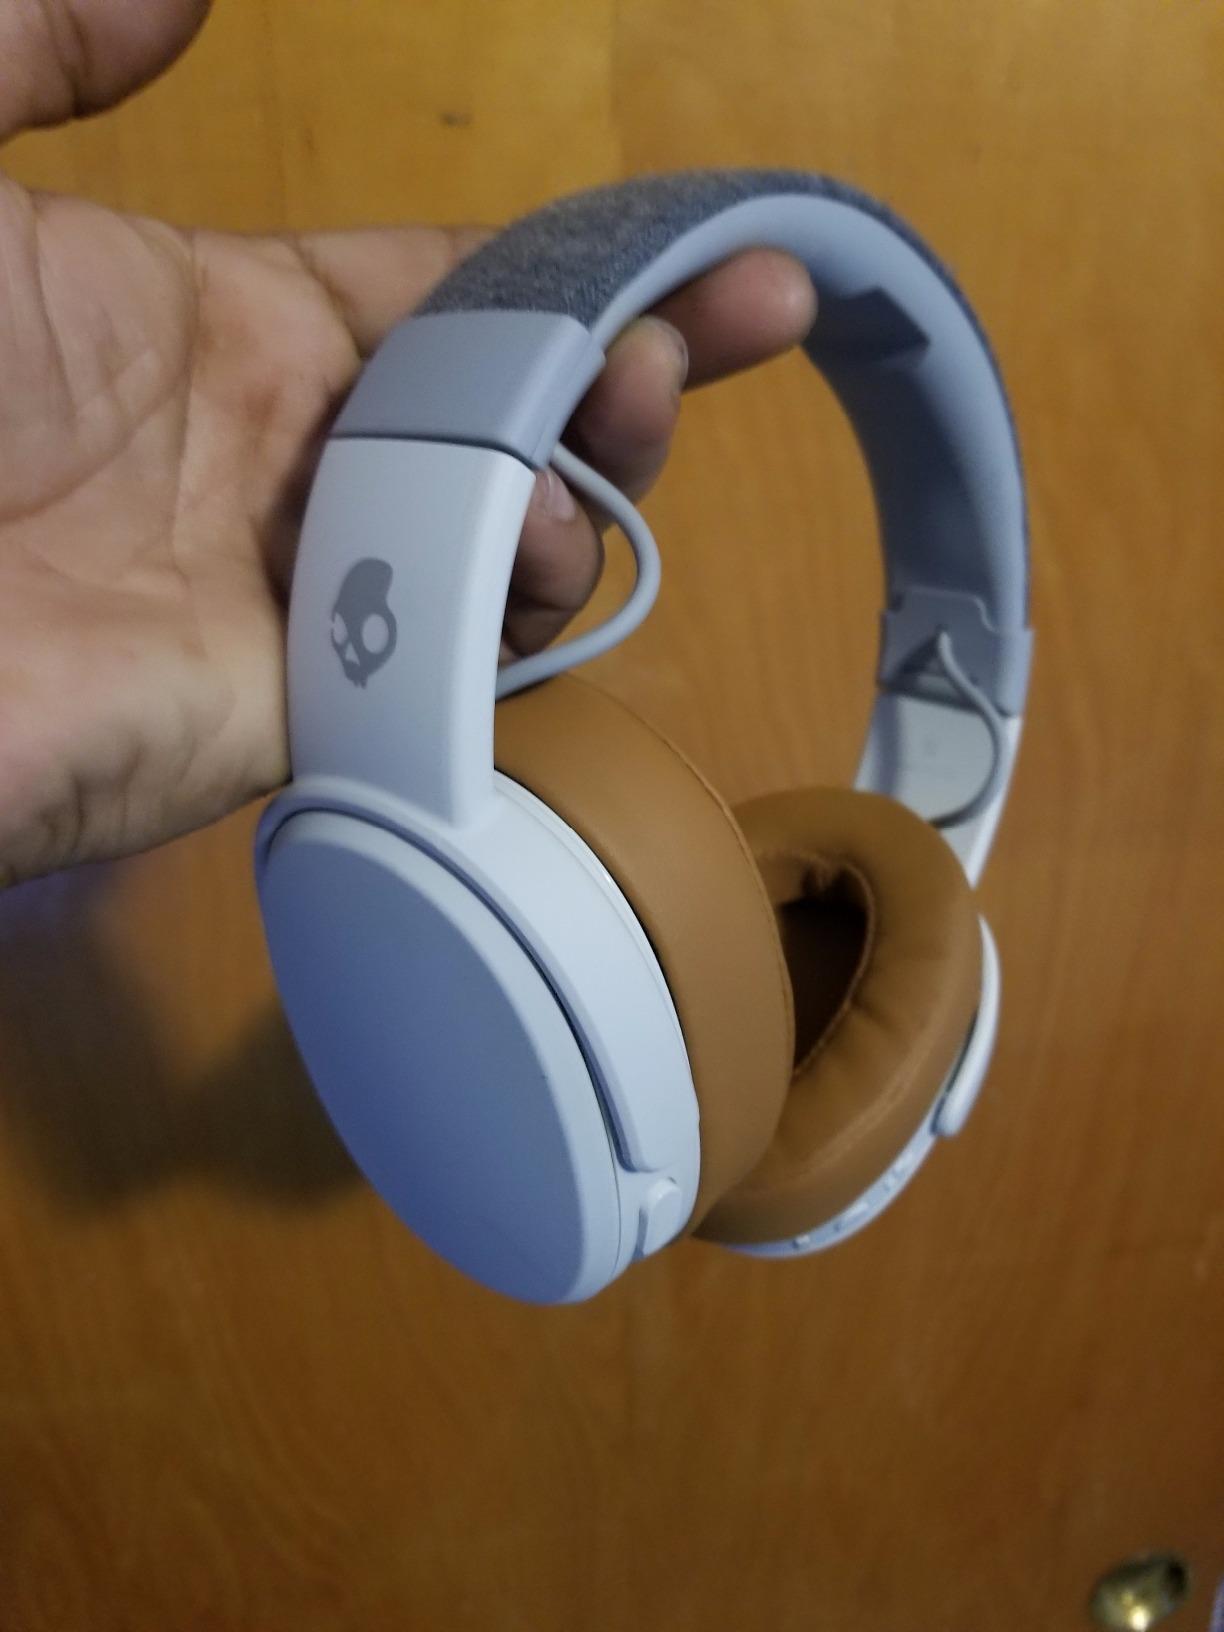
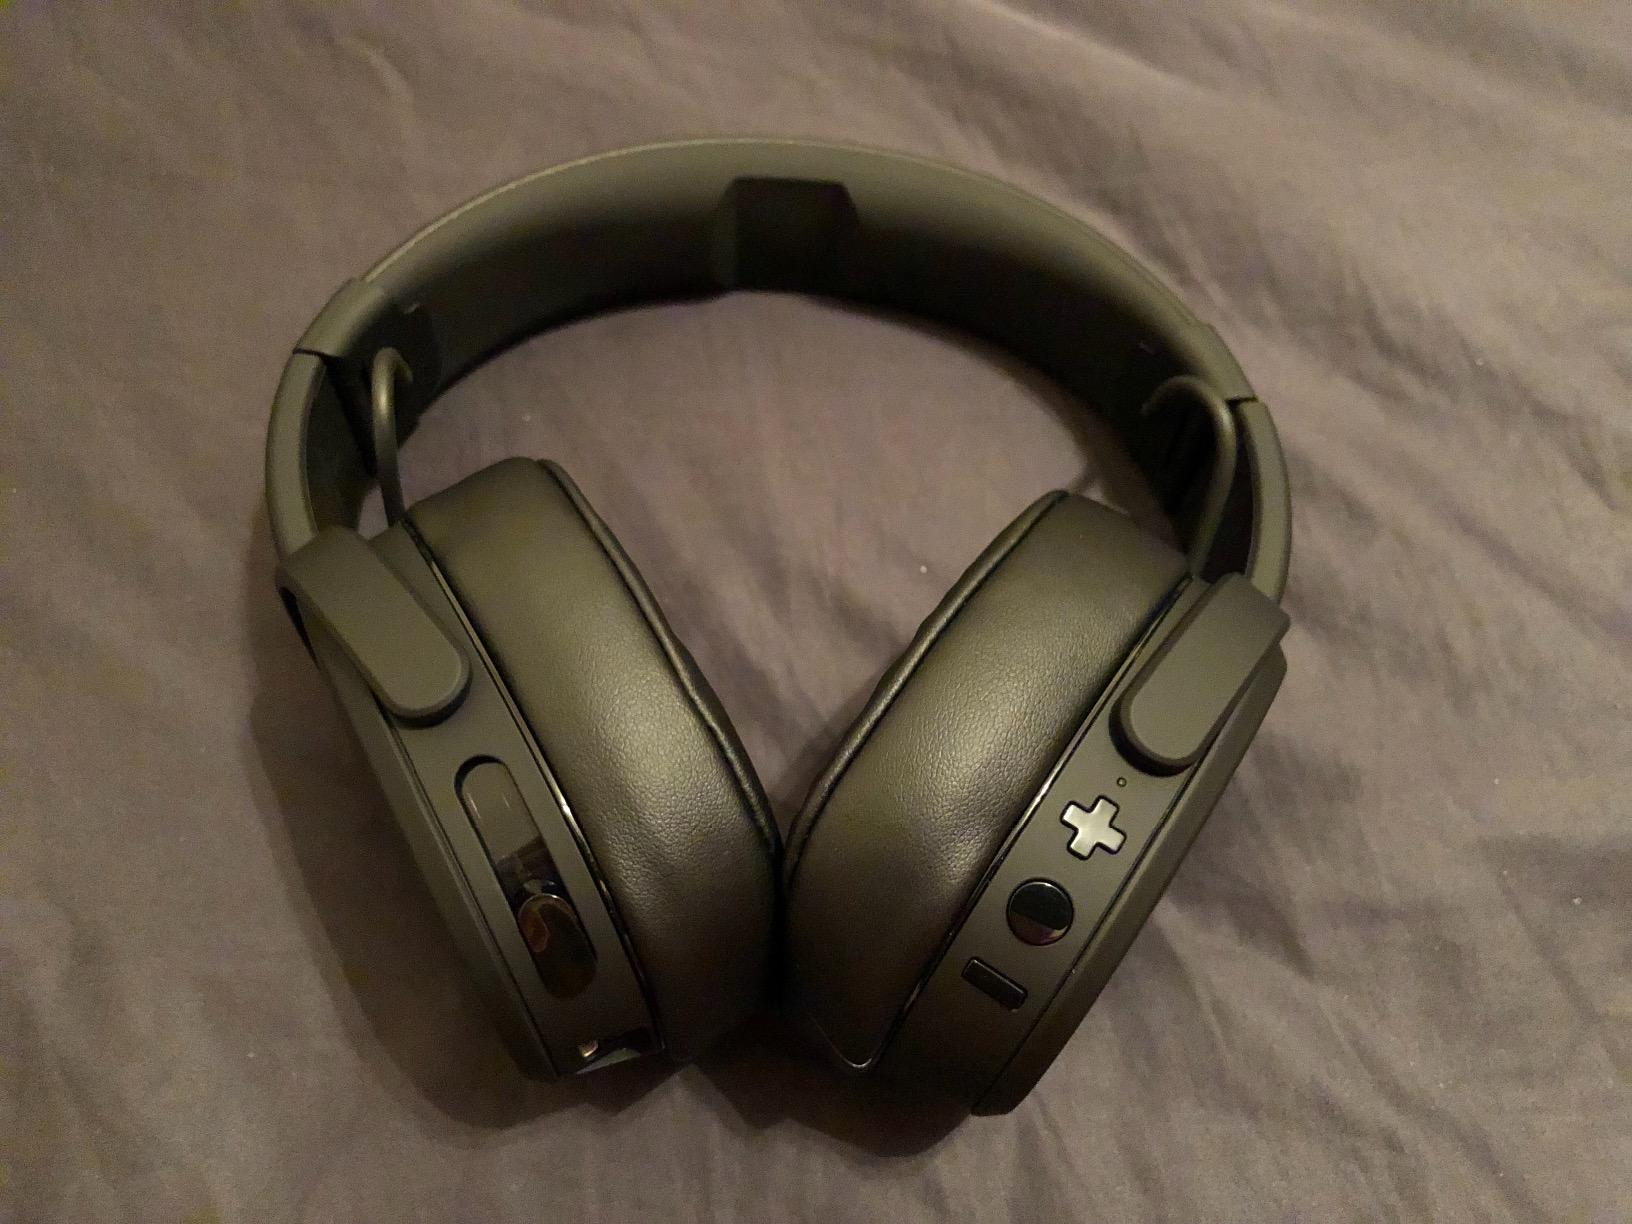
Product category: headphones
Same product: no